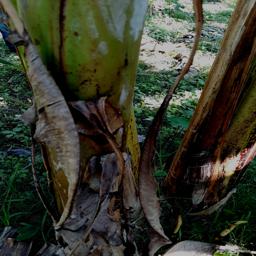
Label: PSEUDOSTEM WEEVIL